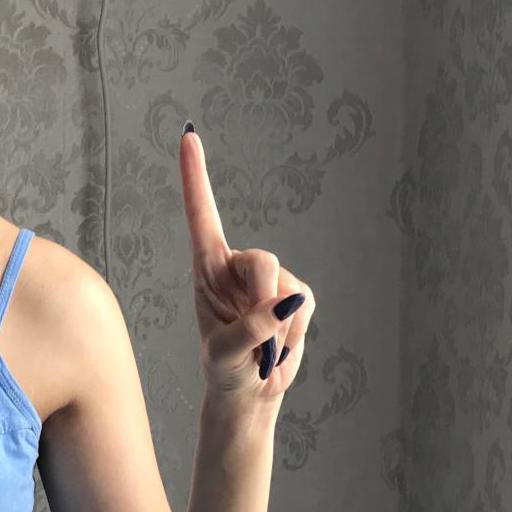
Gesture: one